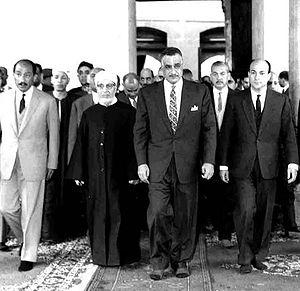
Gamal Abdel Nasser Hussein, né le 15 janvier 1918 à Alexandrie et mort le 28 septembre 1970 au Caire, est un homme d'État égyptien. Il fut le second président de la République d'Égypte de 1956 à sa mort. Après une carrière militaire, il organisa en 1952 le renversement de la monarchie et accéda au pouvoir. À la tête de l'Égypte, il mena une politique socialiste et panarabe appelée nassérisme. Il est aujourd'hui considéré comme l'un des dirigeants les plus influents du XXᵉ siècle.